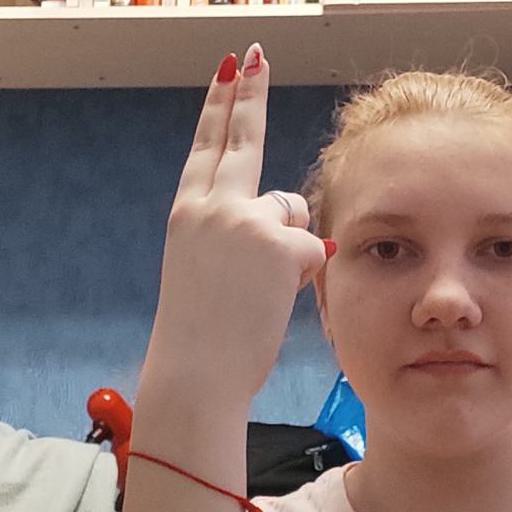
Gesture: two_up_inverted